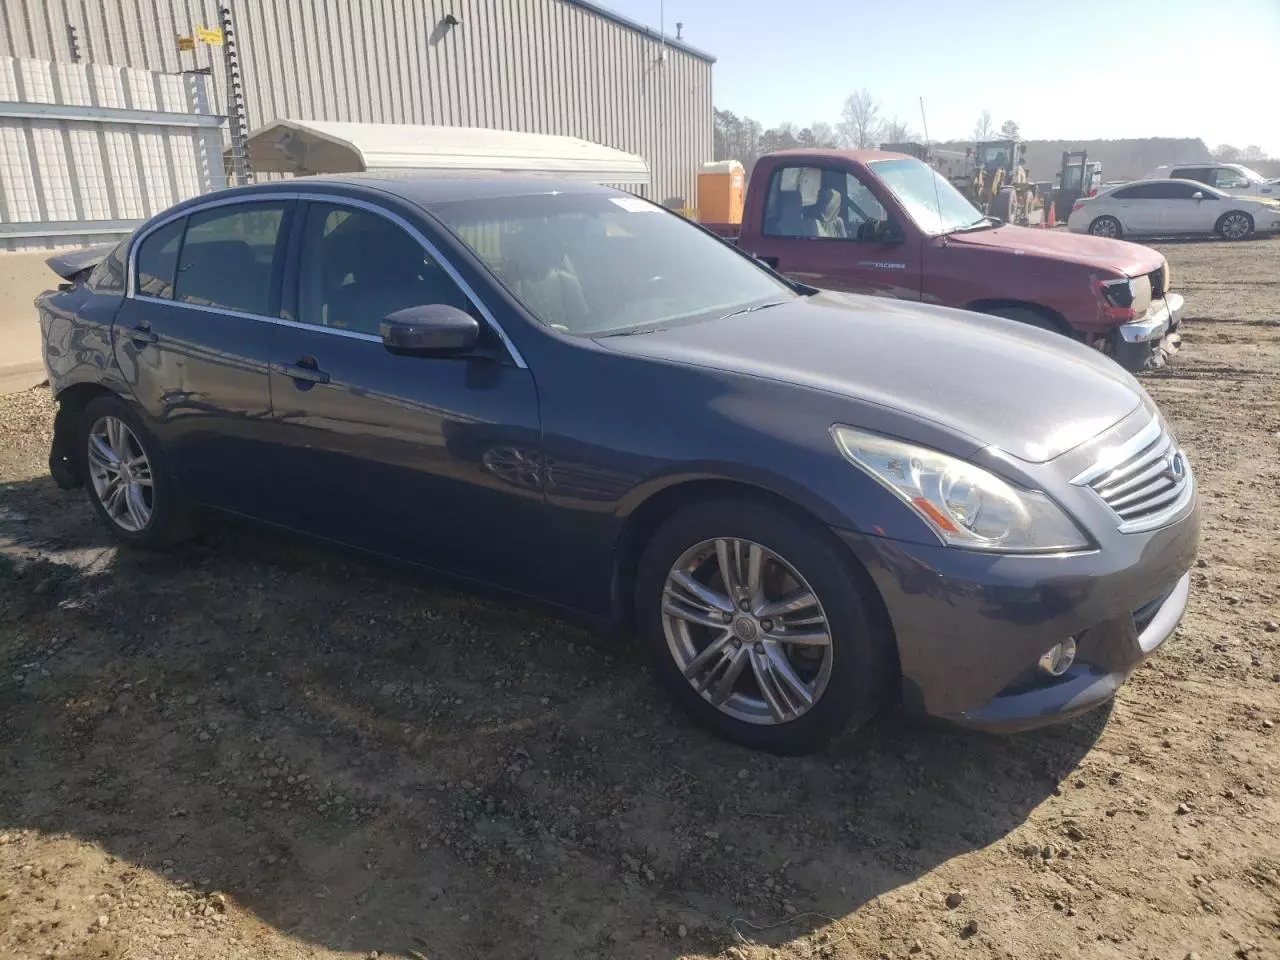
Aucun dommage détecté.
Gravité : aucun